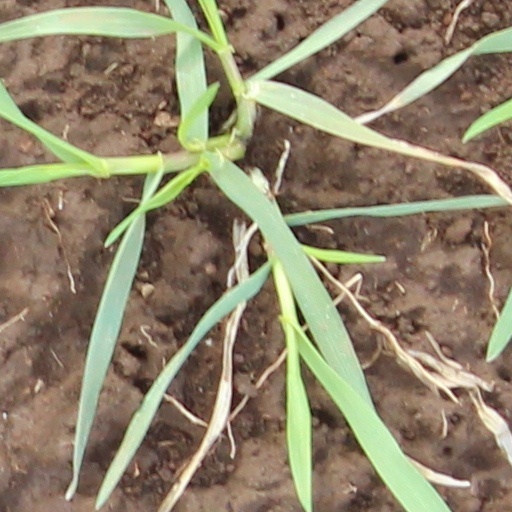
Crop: wheat